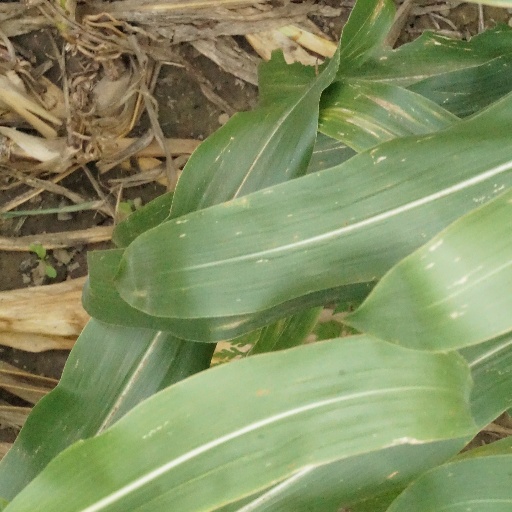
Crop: maize; corn